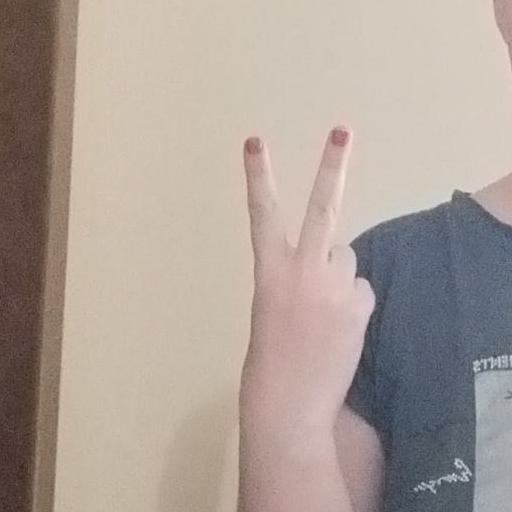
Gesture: peace_inverted